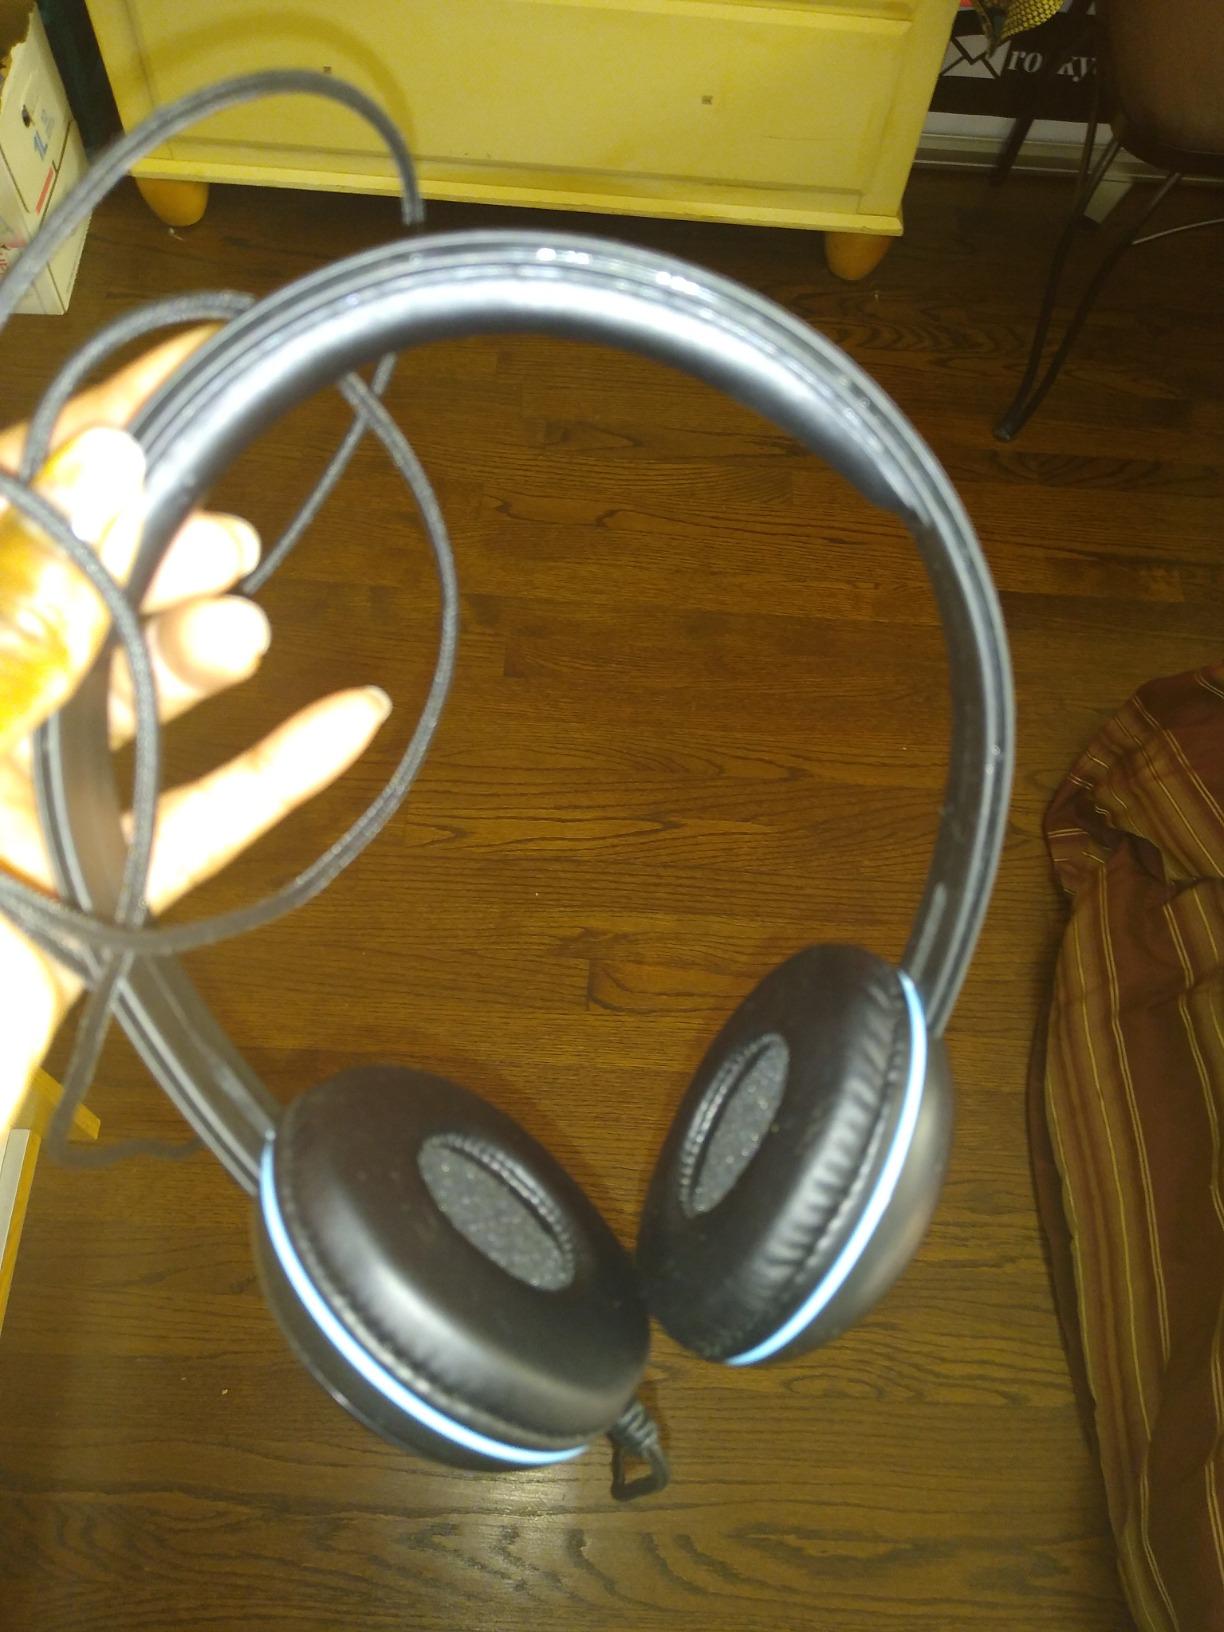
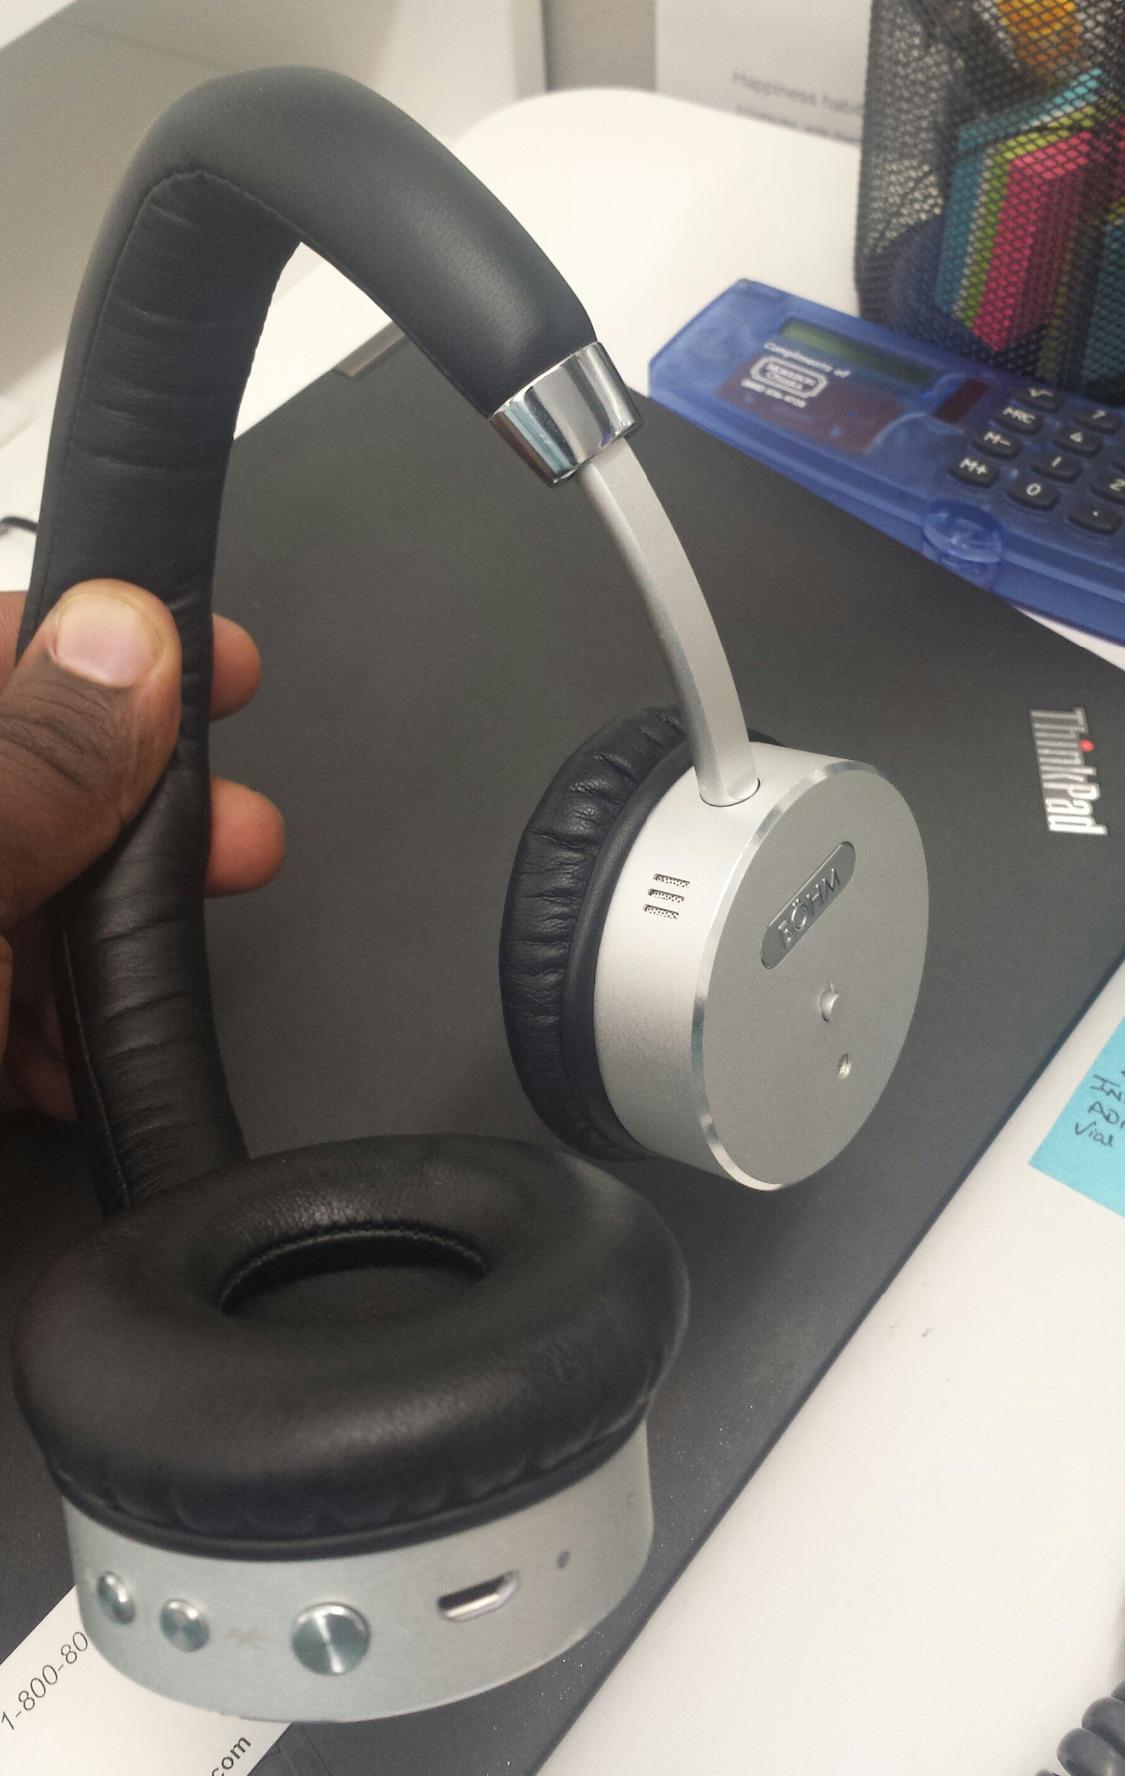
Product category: headphones
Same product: no